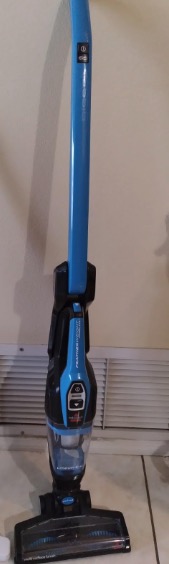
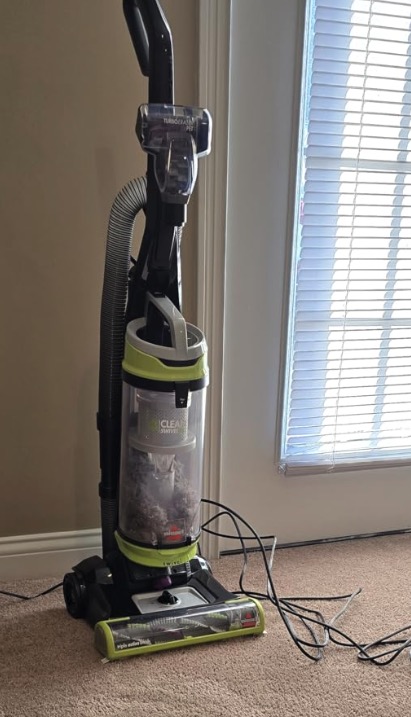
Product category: items_vacuum
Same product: no